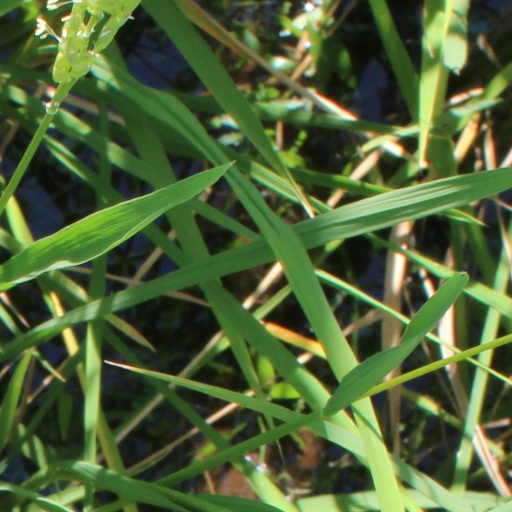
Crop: rice